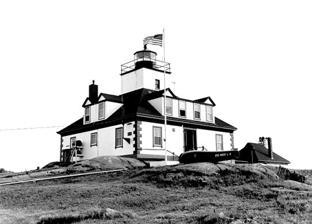
Building: Egg Rock Light (Maine)
Country: United States of America
Year built: 1875
Lighthouse in Maine, US This article is about the lighthouse in Maine. For the former lighthouse in Nahant, Massachusetts , see Egg Rock Light (Massachusetts) . Lighthouse Egg Rock Light Location Frenchman Bay , Maine Coordinates 44°21′14.188″N 68°8′18.033″W / 44.35394111°N 68.13834250°W / 44.35394111; -68.13834250 Tower Constructed 1875 Construction brick Automated 1976 Height 12 m (39 ft) Shape Brick Tower in middle of Wood House Markings White Heritage National Register of Historic Places listed place Fog signal HORN: 2 every 30s Light Focal height 64 feet (20 m) Lens VRB-25 Range 18 nautical miles (33 km; 21 mi) Characteristic Fl R 5s Egg Rock Light Station U.S. National Register of Historic Places U.S. Historic district Nearest city Winter Harbor, Maine Area 11.8 acres (4.8 ha) Built 1875 Architect US Army Corps of Engineers MPS Light Stations of Maine MPS NRHP reference No. 87002270 Added to NRHP January 21, 1988 Egg Rock Light is a lighthouse on Frenchman Bay , Maine.  Built in 1875, it is one of coastal Maine's architecturally unique lighthouses, with a square tower projecting through the square keeper's house. Located on Egg Rock, midway between Mount Desert Island and the Schoodic Peninsula , it is an active aid to navigation, flashing red every 40 seconds. The light was listed on the National Register of Historic Places as Egg Rock Light Station in 1988. Description and history The Egg Rock Light Station consists of two buildings, a combination light tower and keeper's house, and a fog station building.  The keeper's house is a roughly square 1 + 1 ⁄ 2 -story wood-frame building, with a hip roof pierced by dormers on all four sides.  The painted brick tower, 40 feet (12 m) high, rises through the center of the house. The light is a VRB-25 aerobeacon, mounted in a 1986 replacement lantern house.  It is configured to flash red every 40 seconds. The fog station is a brick structure southwest of the main building, with a gable-on-hip roof. Egg Rock Light The Egg Rock light originally was fitted with a fifth-order Fresnel lens .  The fog station (originally steam-powered) was added in 1904.  The station was automated by the United States Coast Guard in 1976, at which time its ancillary structures except the fog station were torn down.  The lantern house was removed and the light was replaced by the present aerobeacon.  After public protest, a replacement lantern house was installed in 1986.  The light continues to be managed by the Coast Guard, and is not open to the public; the island and buildings are owned by the United States Fish and Wildlife Service . See also National Register of Historic Places listings in Hancock County, Maine References